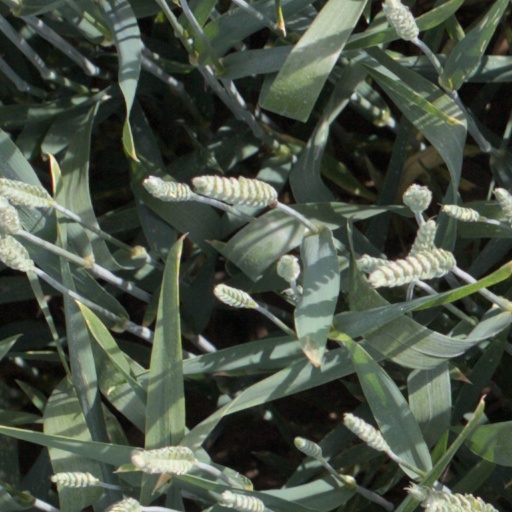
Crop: wheat